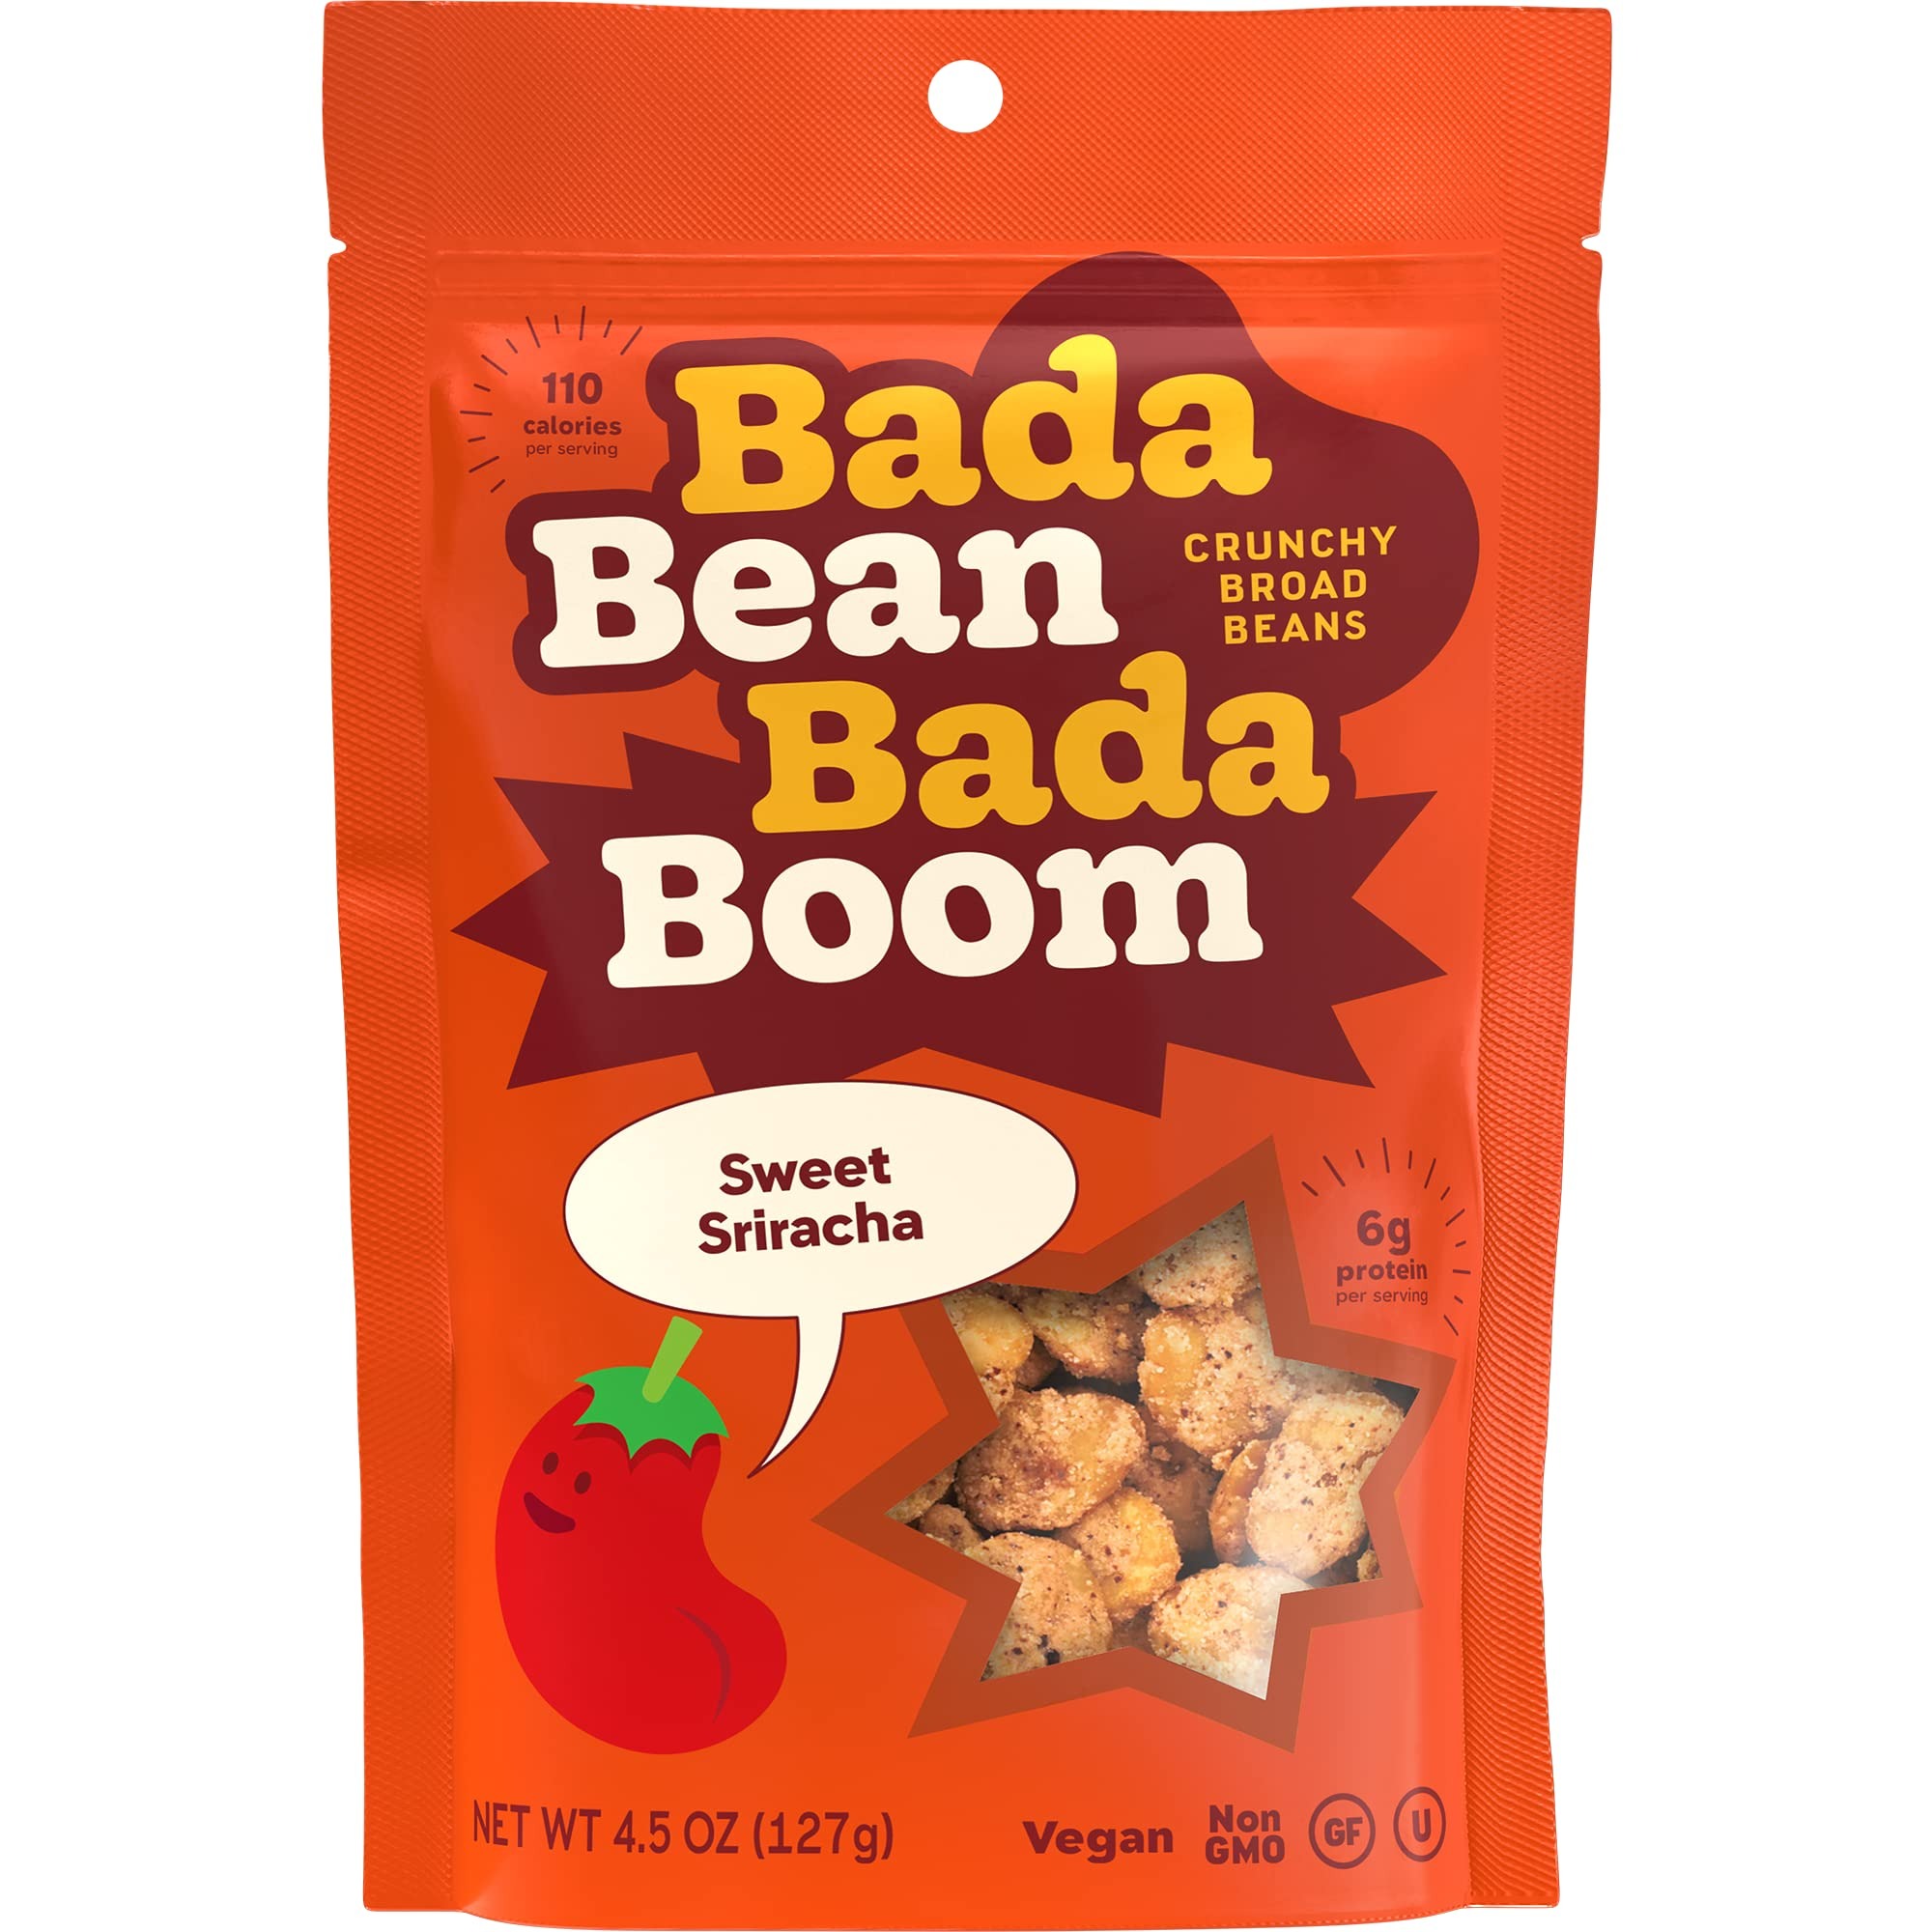
Item Name: Bada Bean Bada Boom - Plant-Based Protein, Gluten Free, Vegan, Crunchy Roasted Broad (Fava) Bean Snacks, 110 Calories per Serving, Sweet Sriracha, 4.5 Ounce (Pack of 6)
Bullet Point 1: SPICY SRIRACHA - If you're looking for a spicy crunchy snack, look no further. Our roasted fava beans pack tremendous flavor into a small protein packed treat.
Bullet Point 2: VEGANS REJOICE - Our broad beans make the the perfect vegan snacks! High in protein, Non-GMO, Gluten-Free with zero cholesterol and saturated fat. Each individual bag is ready for on the go travel and the perfect size for you and your kids to snack on.
Bullet Point 3: HEALTHY ALTERNATIVE TO CHIPS: Our crunchy snacks contain only 100 calories, 7g of protein, 5g of fiber, and just 1g of sugar per serving -- Higher in plant-based protein vs chickpea and veggie snacks Healthy snacking doesn't have to compromise on taste!
Bullet Point 4: SNACK WITH A CRUNCH: Each bean provides that satisfying crunch you're looking for during snack time while packing a flavorful punch that's out of this world. Our beans can be eaten anywhere and are the perfect protein snack for those on the go.
Bullet Point 5: TRY ALL OUR FLAVORS: Bada Bean Bada Boom comes in 13 delicious flavors and you're sure to find one that your taste buds can't resist.
Value: 27.0
Unit: Ounce

Price: 9.99